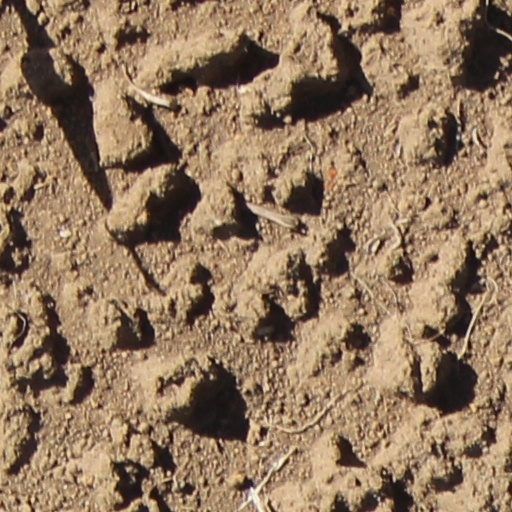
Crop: wheat